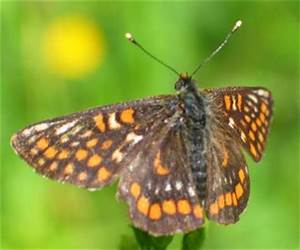
Label: butterfly